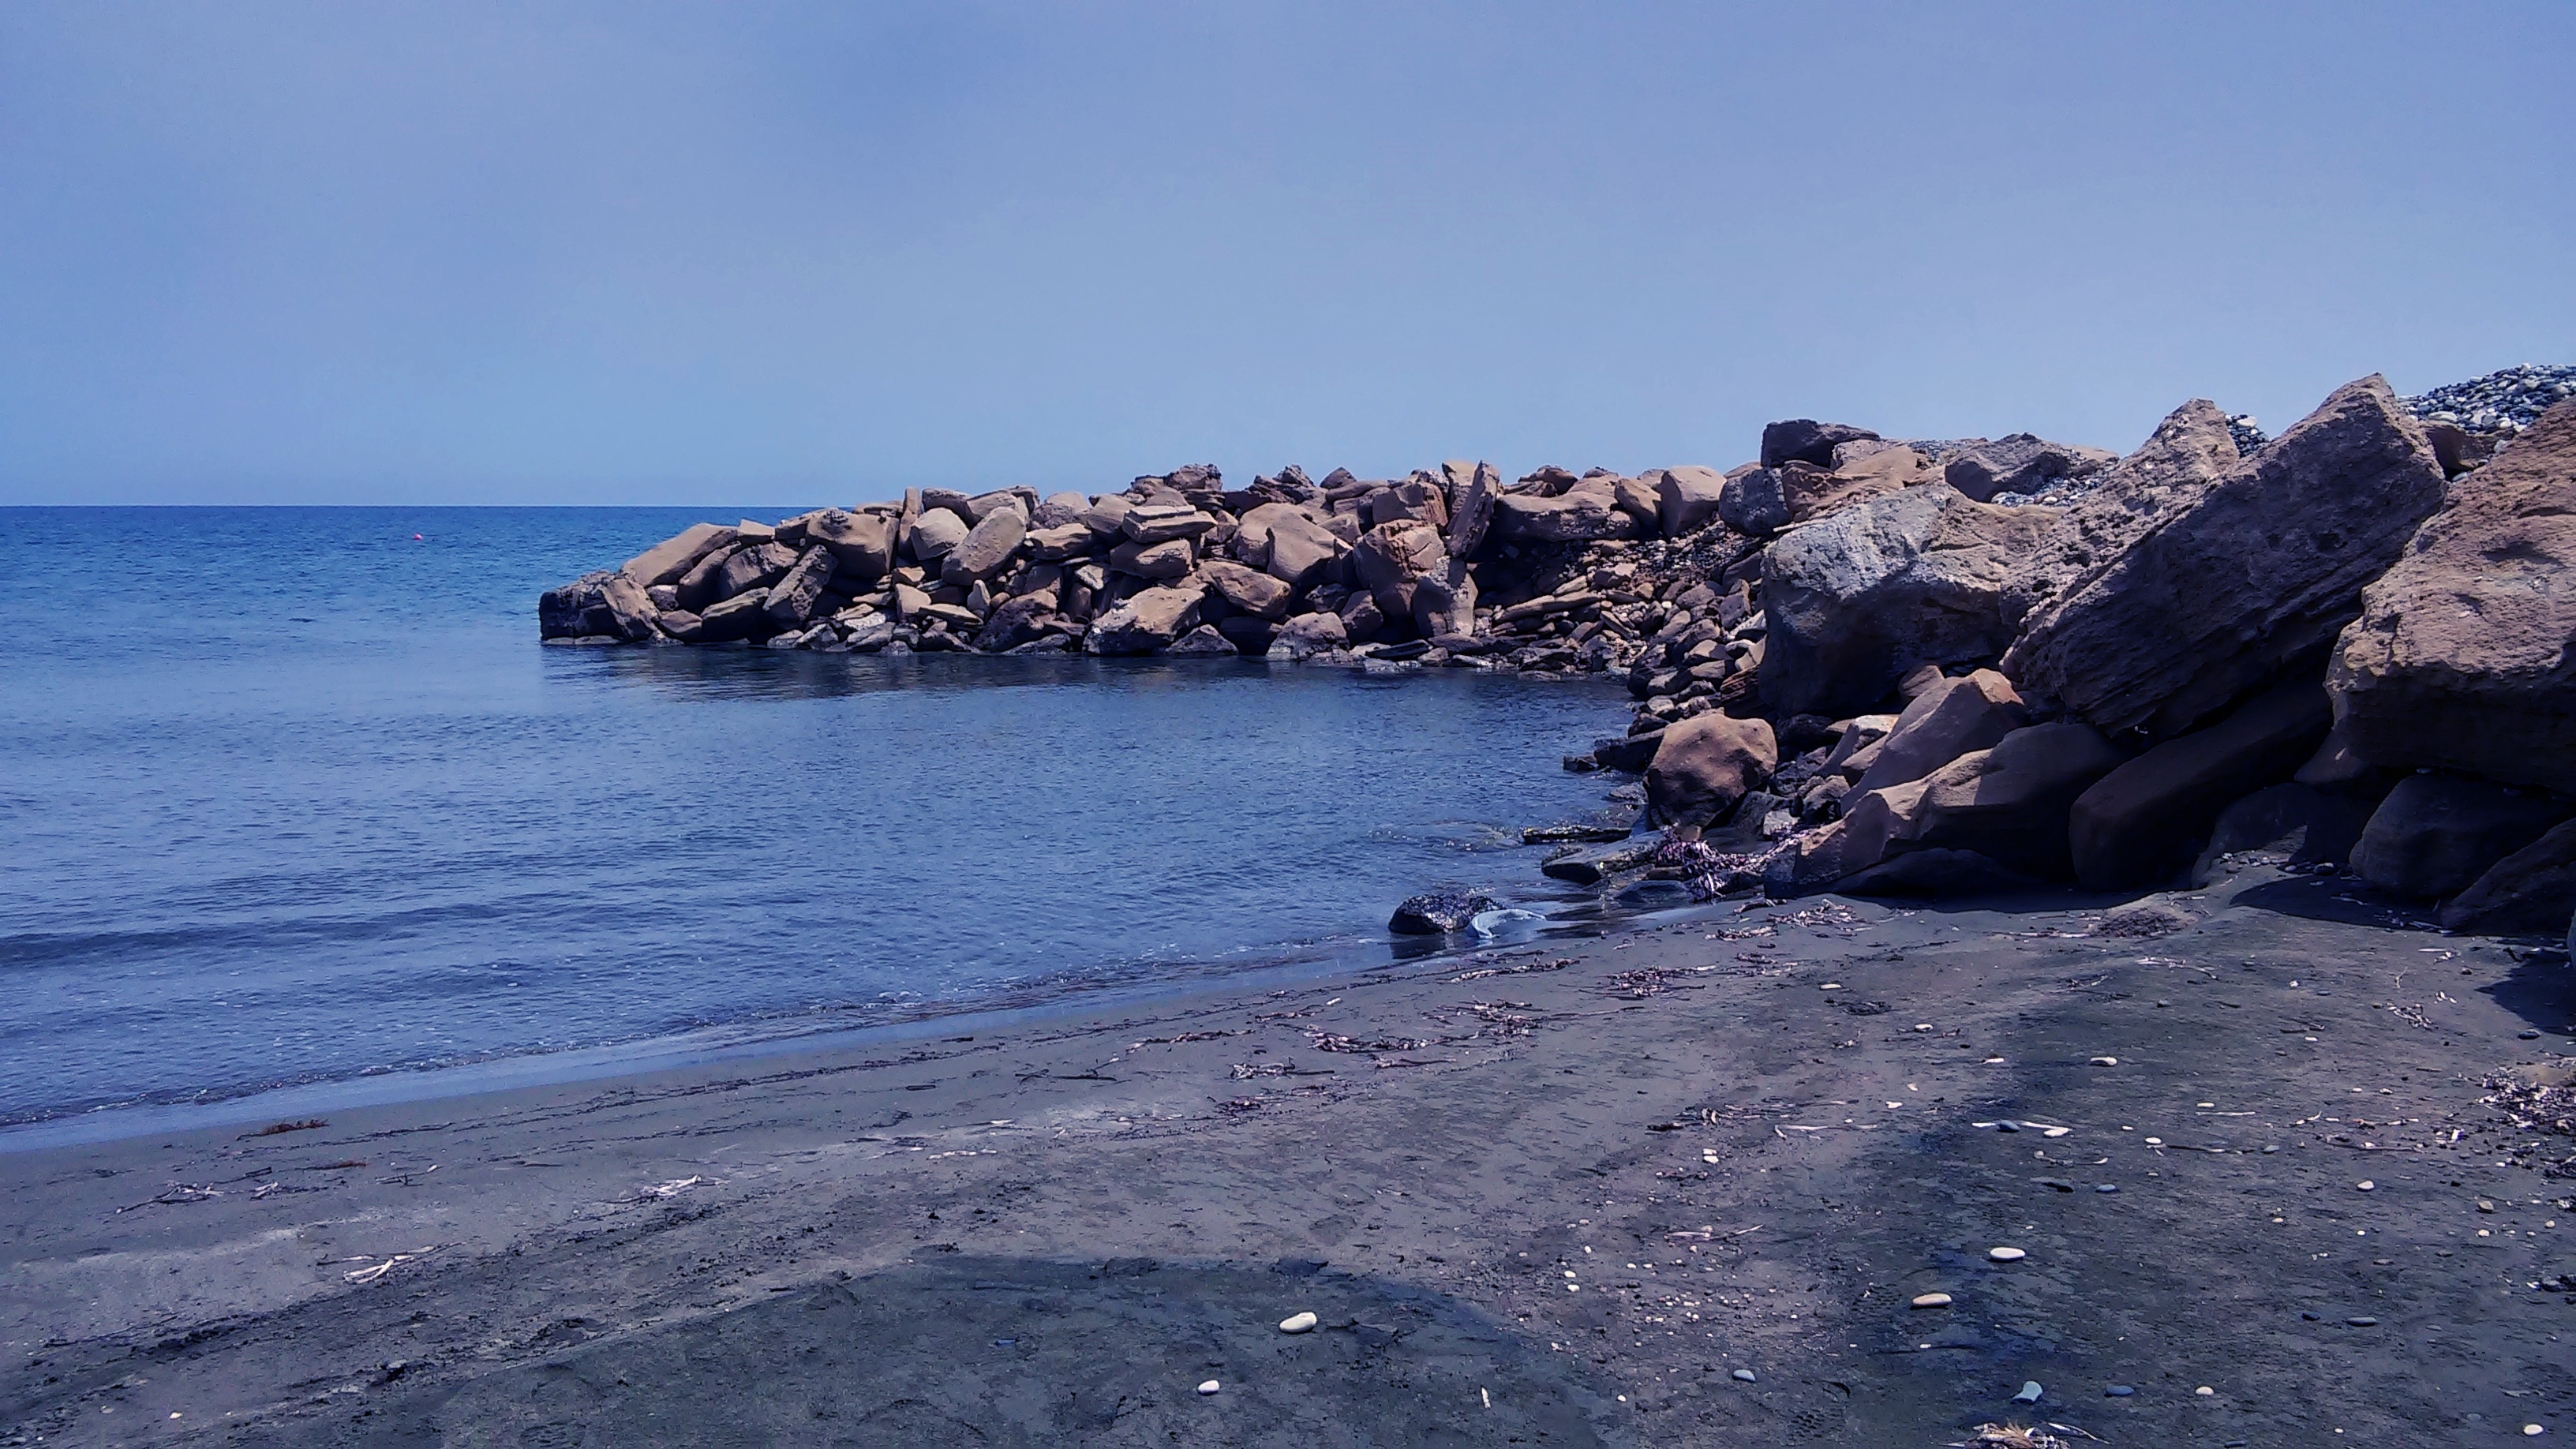
beach, sea, coast, rock, ocean, shore, wave, cliff, cove, bay, terrain, body of water, cape, landform